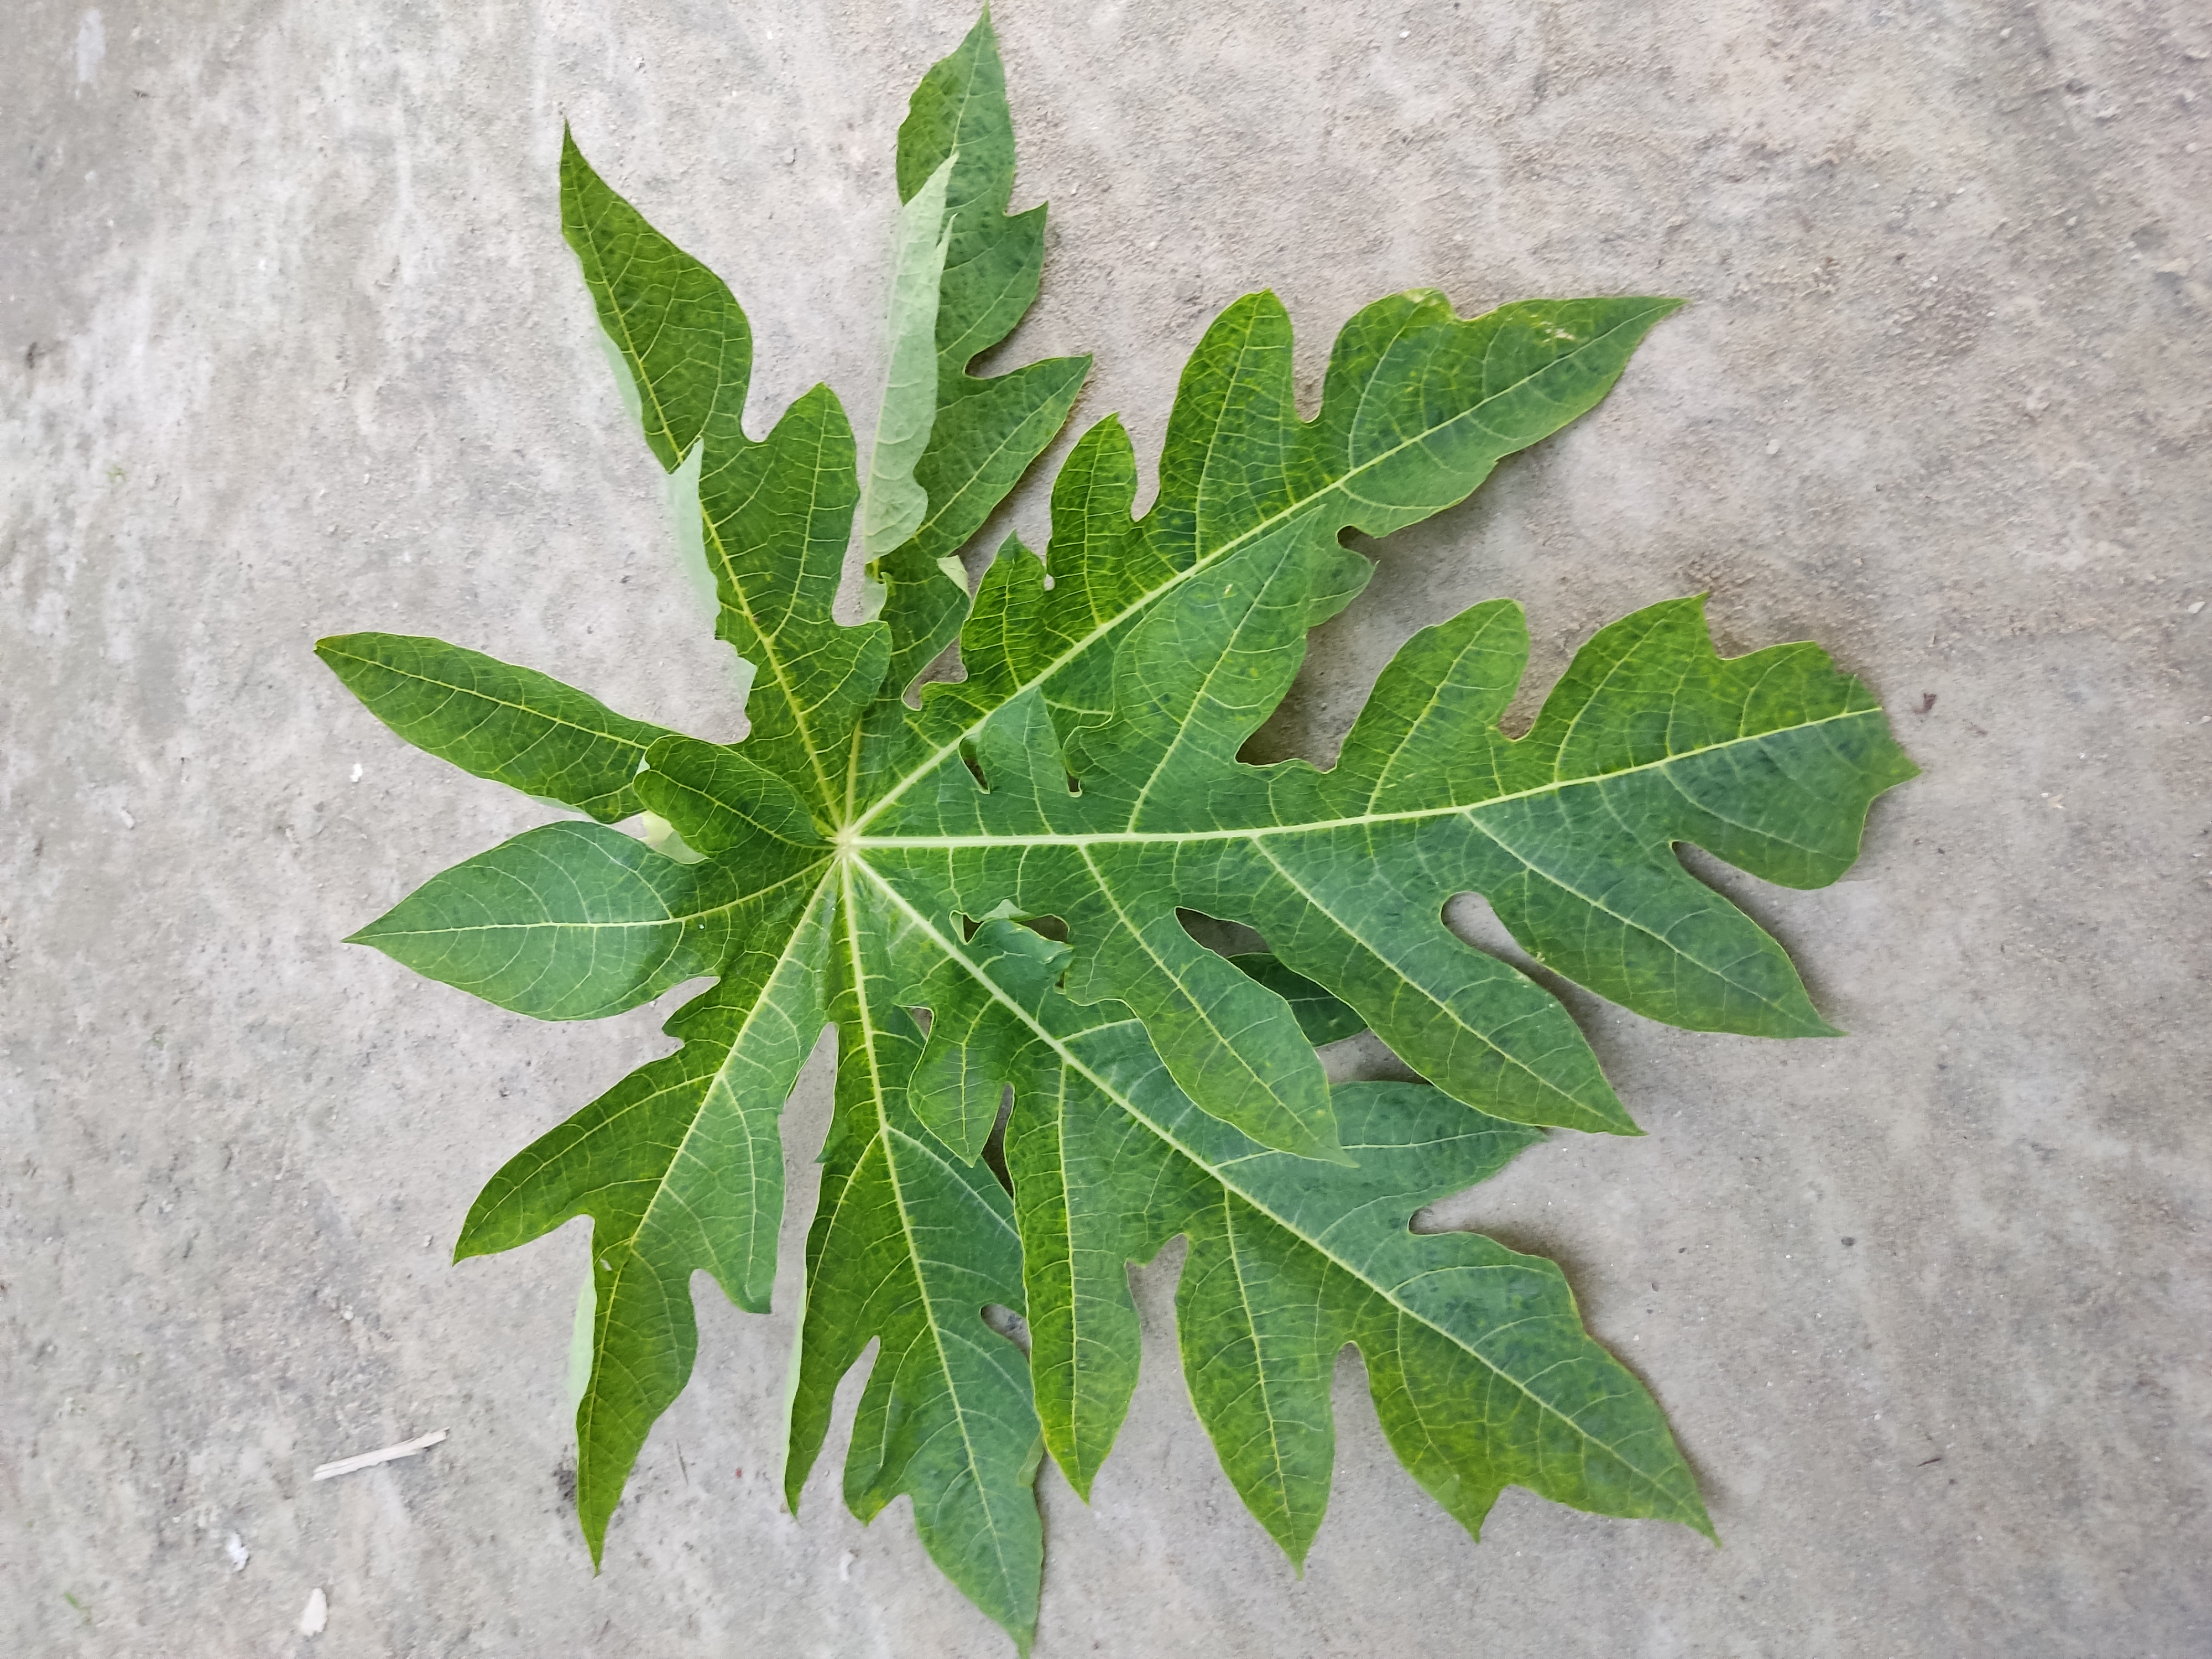
Label: Mosaic